Hero: The Superstar

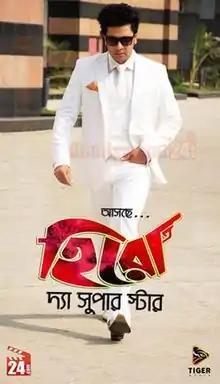
Theatrical release poster

Hero: The Superstar is a Bangladeshi action comedy film directed by Badiul Alam Khokon. The film stars Shakib Khan in a dual role along with Apu Biswas and Bobby as the female lead, while Amit Hasan, Shiba Shanu, Misha Sawdagor, Nuton, Rebeka Rouf And Uzzal play supporting roles. The film is loosely inspired by two Telugu films: "Rebel" and "Naayak". The film marks the debut of Shakib Khan as a producer.